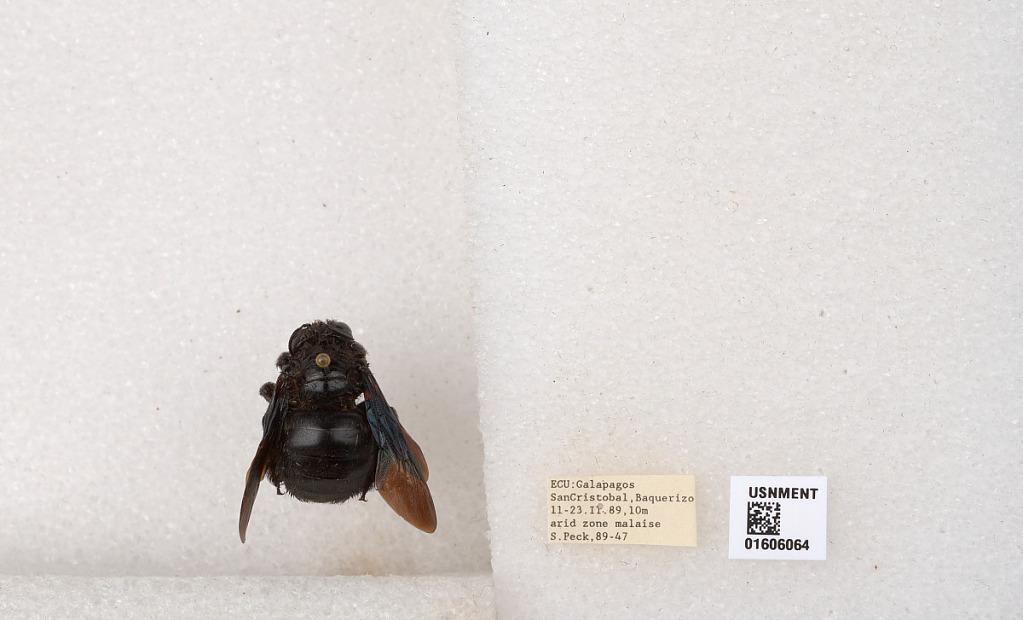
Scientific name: Xylocopa (Neoxylocopa) darwini Cockerell
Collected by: S. Peck
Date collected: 1989-2-11
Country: Ecuador
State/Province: Galapagos
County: San Cristobal
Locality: San Cristobal, Baquerizo
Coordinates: -0.82046, -89.4347